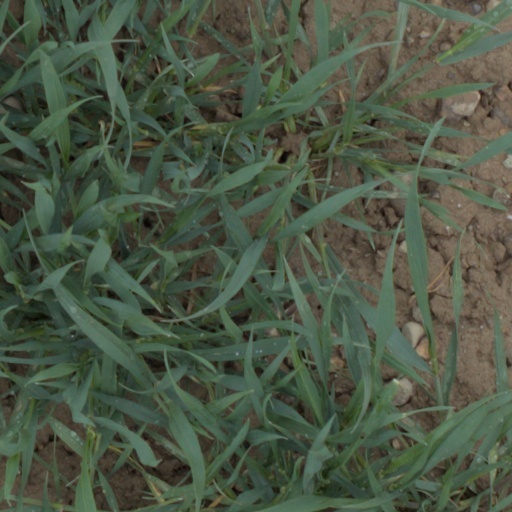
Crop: wheat